Extreme Rules (2016)

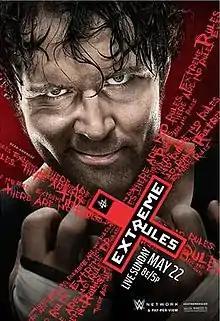
Promotional poster featuring Dean Ambrose

The 2016 Extreme Rules was a professional wrestling pay-per-view (PPV) and livestreaming event produced by WWE. It was the eighth annual Extreme Rules and took place on May 22, 2016, at the Prudential Center in Newark, New Jersey. This was the last Extreme Rules event to be held before the reintroduction of the brand extension in July. The concept of Extreme Rules is that the event features various hardcore-based matches.